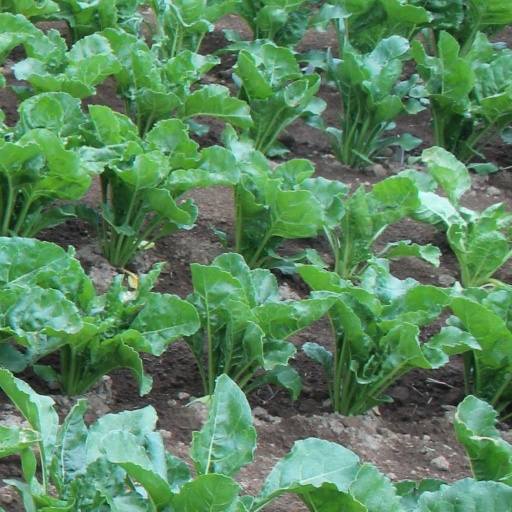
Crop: sugar beet